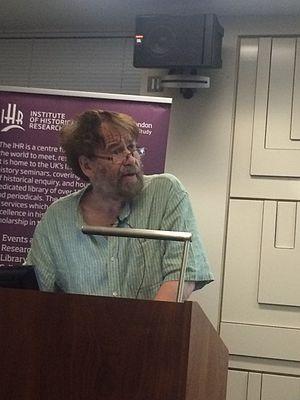
Simon Goldhill est un helléniste britannique né le 17 mars 1957. Il occupe une chaire de grec ancien à l’Université de Cambridge, où il enseigne la littérature et la culture grecque antique. Il est également enseignant-chercheur et directeur d’études en Lettres Classiques au King’s College de Cambridge. Depuis 2011, il dirige aussi le Centre de Recherches en Arts, Sciences Sociales, et Humanités de l’université de Cambridge.